Roman roads in Judaea

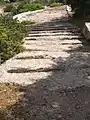
Roman Road, leading from Jerusalem to Beth Gubrin

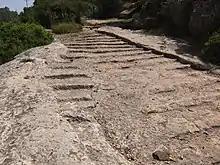
Carved steps along Ancient Roman Road

The Roman roads in Judaea form an extensive network built in the Roman period in the Roman province of Judaea (later Syria Palaestina). Remains of some still exist.